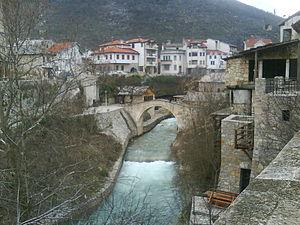
Le pont courbé est situé en Bosnie-Herzégovine, sur le territoire de la ville de Mostar. Construit pendant la période ottomane, il est inscrit sur la liste provisoire des monuments nationaux Bosnie-Herzégovine.